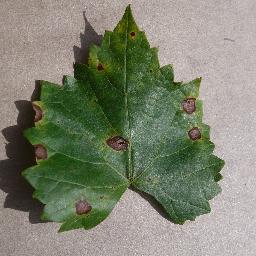
Label: Grape___Black_rot